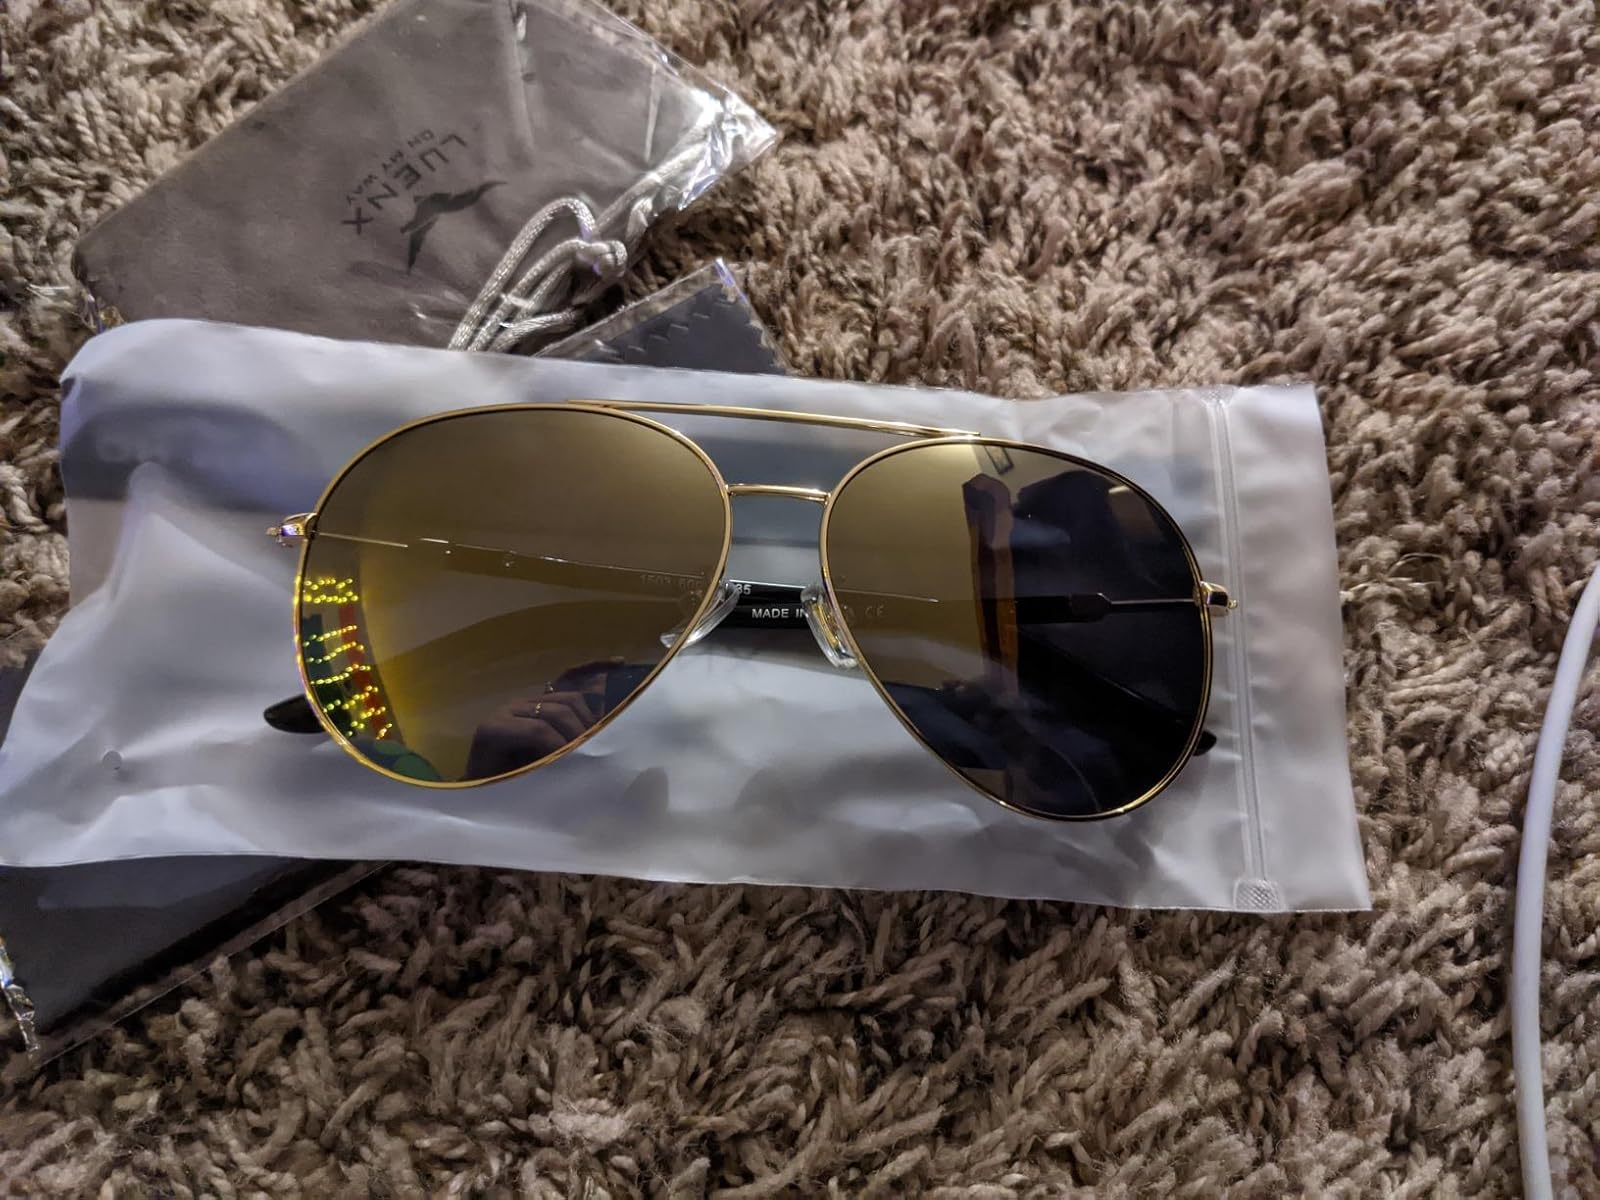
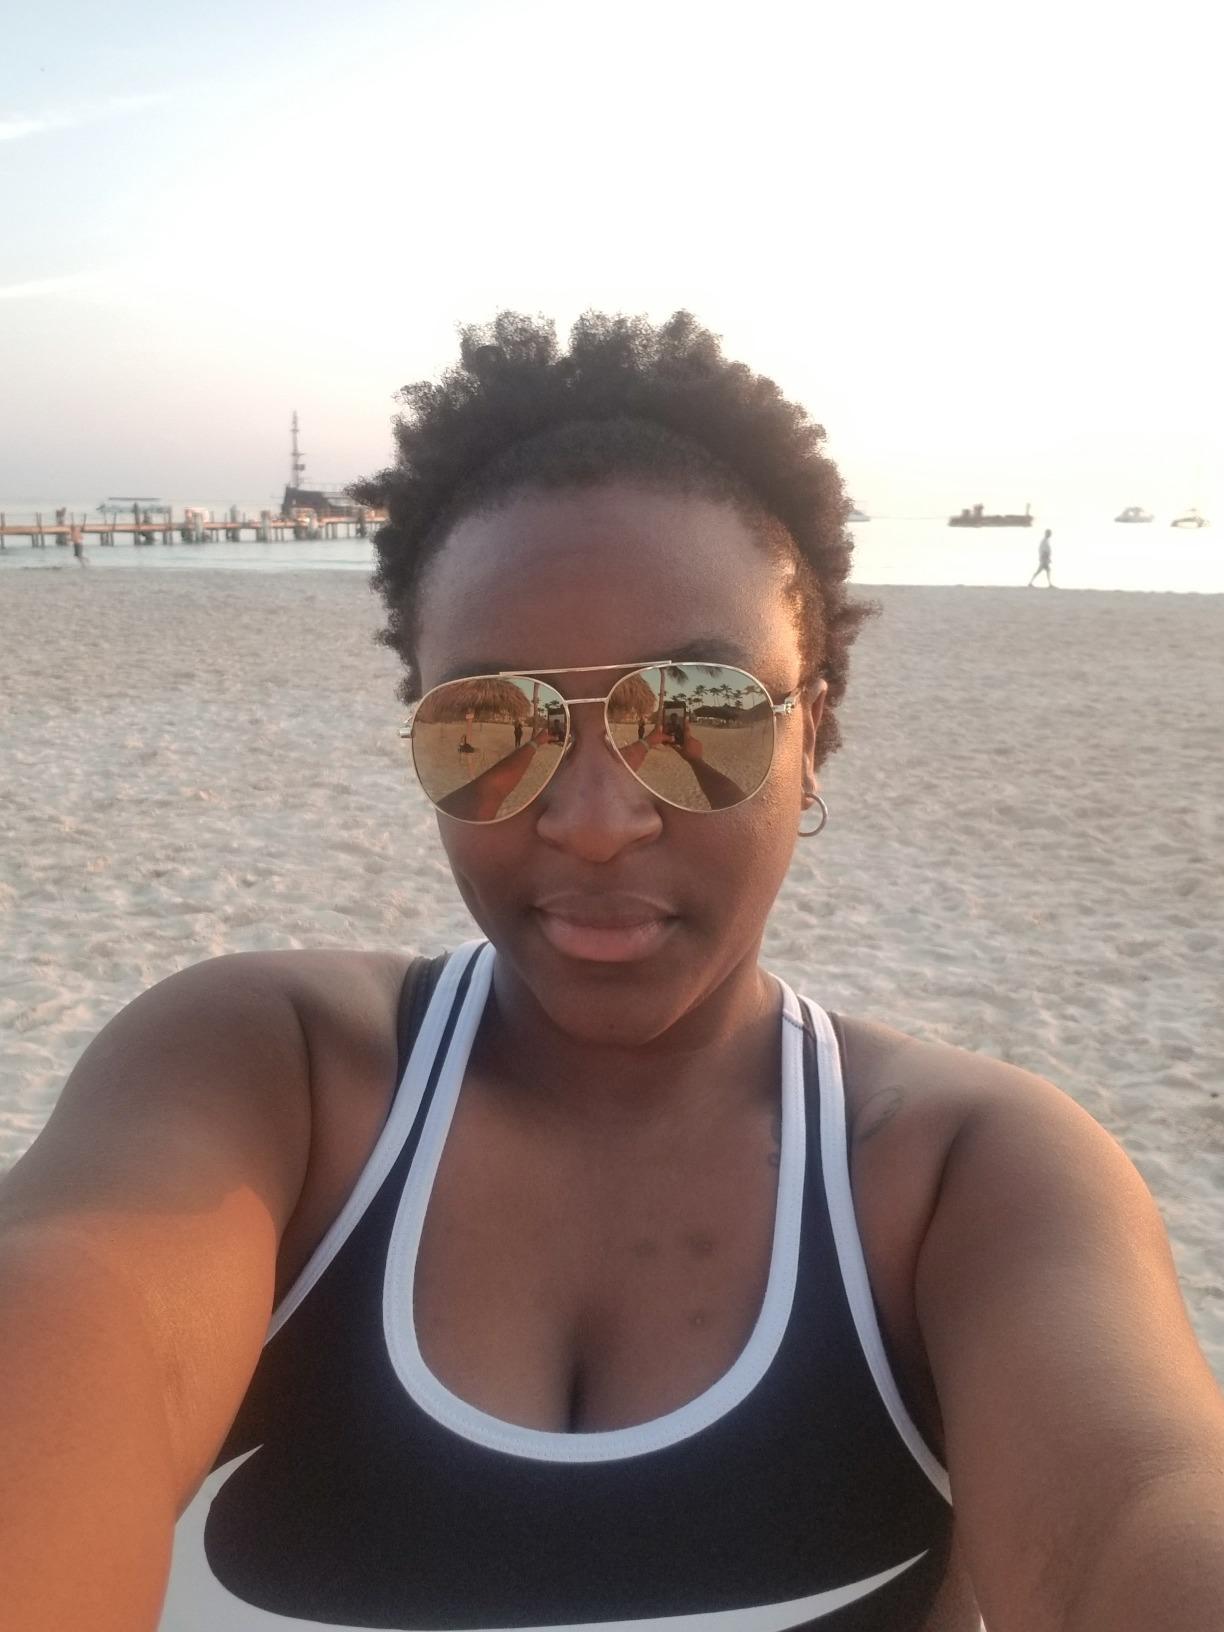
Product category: accessories_sunglasses
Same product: yes